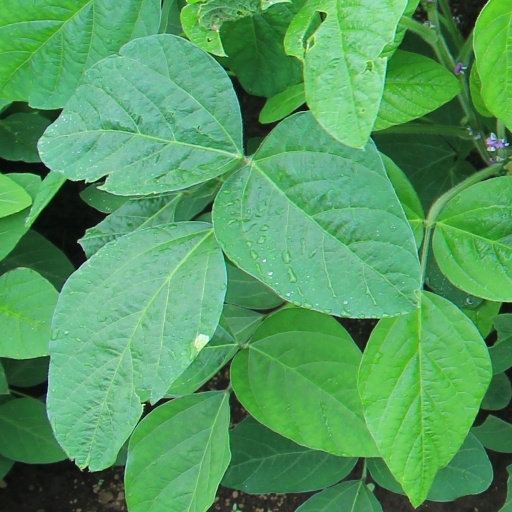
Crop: soybean